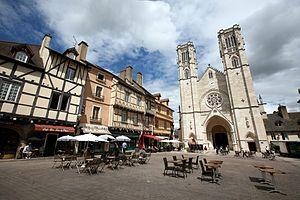
Place du marché et cathédrale Saint-Vincent, Chalon-sur-Saône, France.
Chalon-sur-Saône est une commune française située dans le département de Saône-et-Loire en région Bourgogne-Franche-Comté.